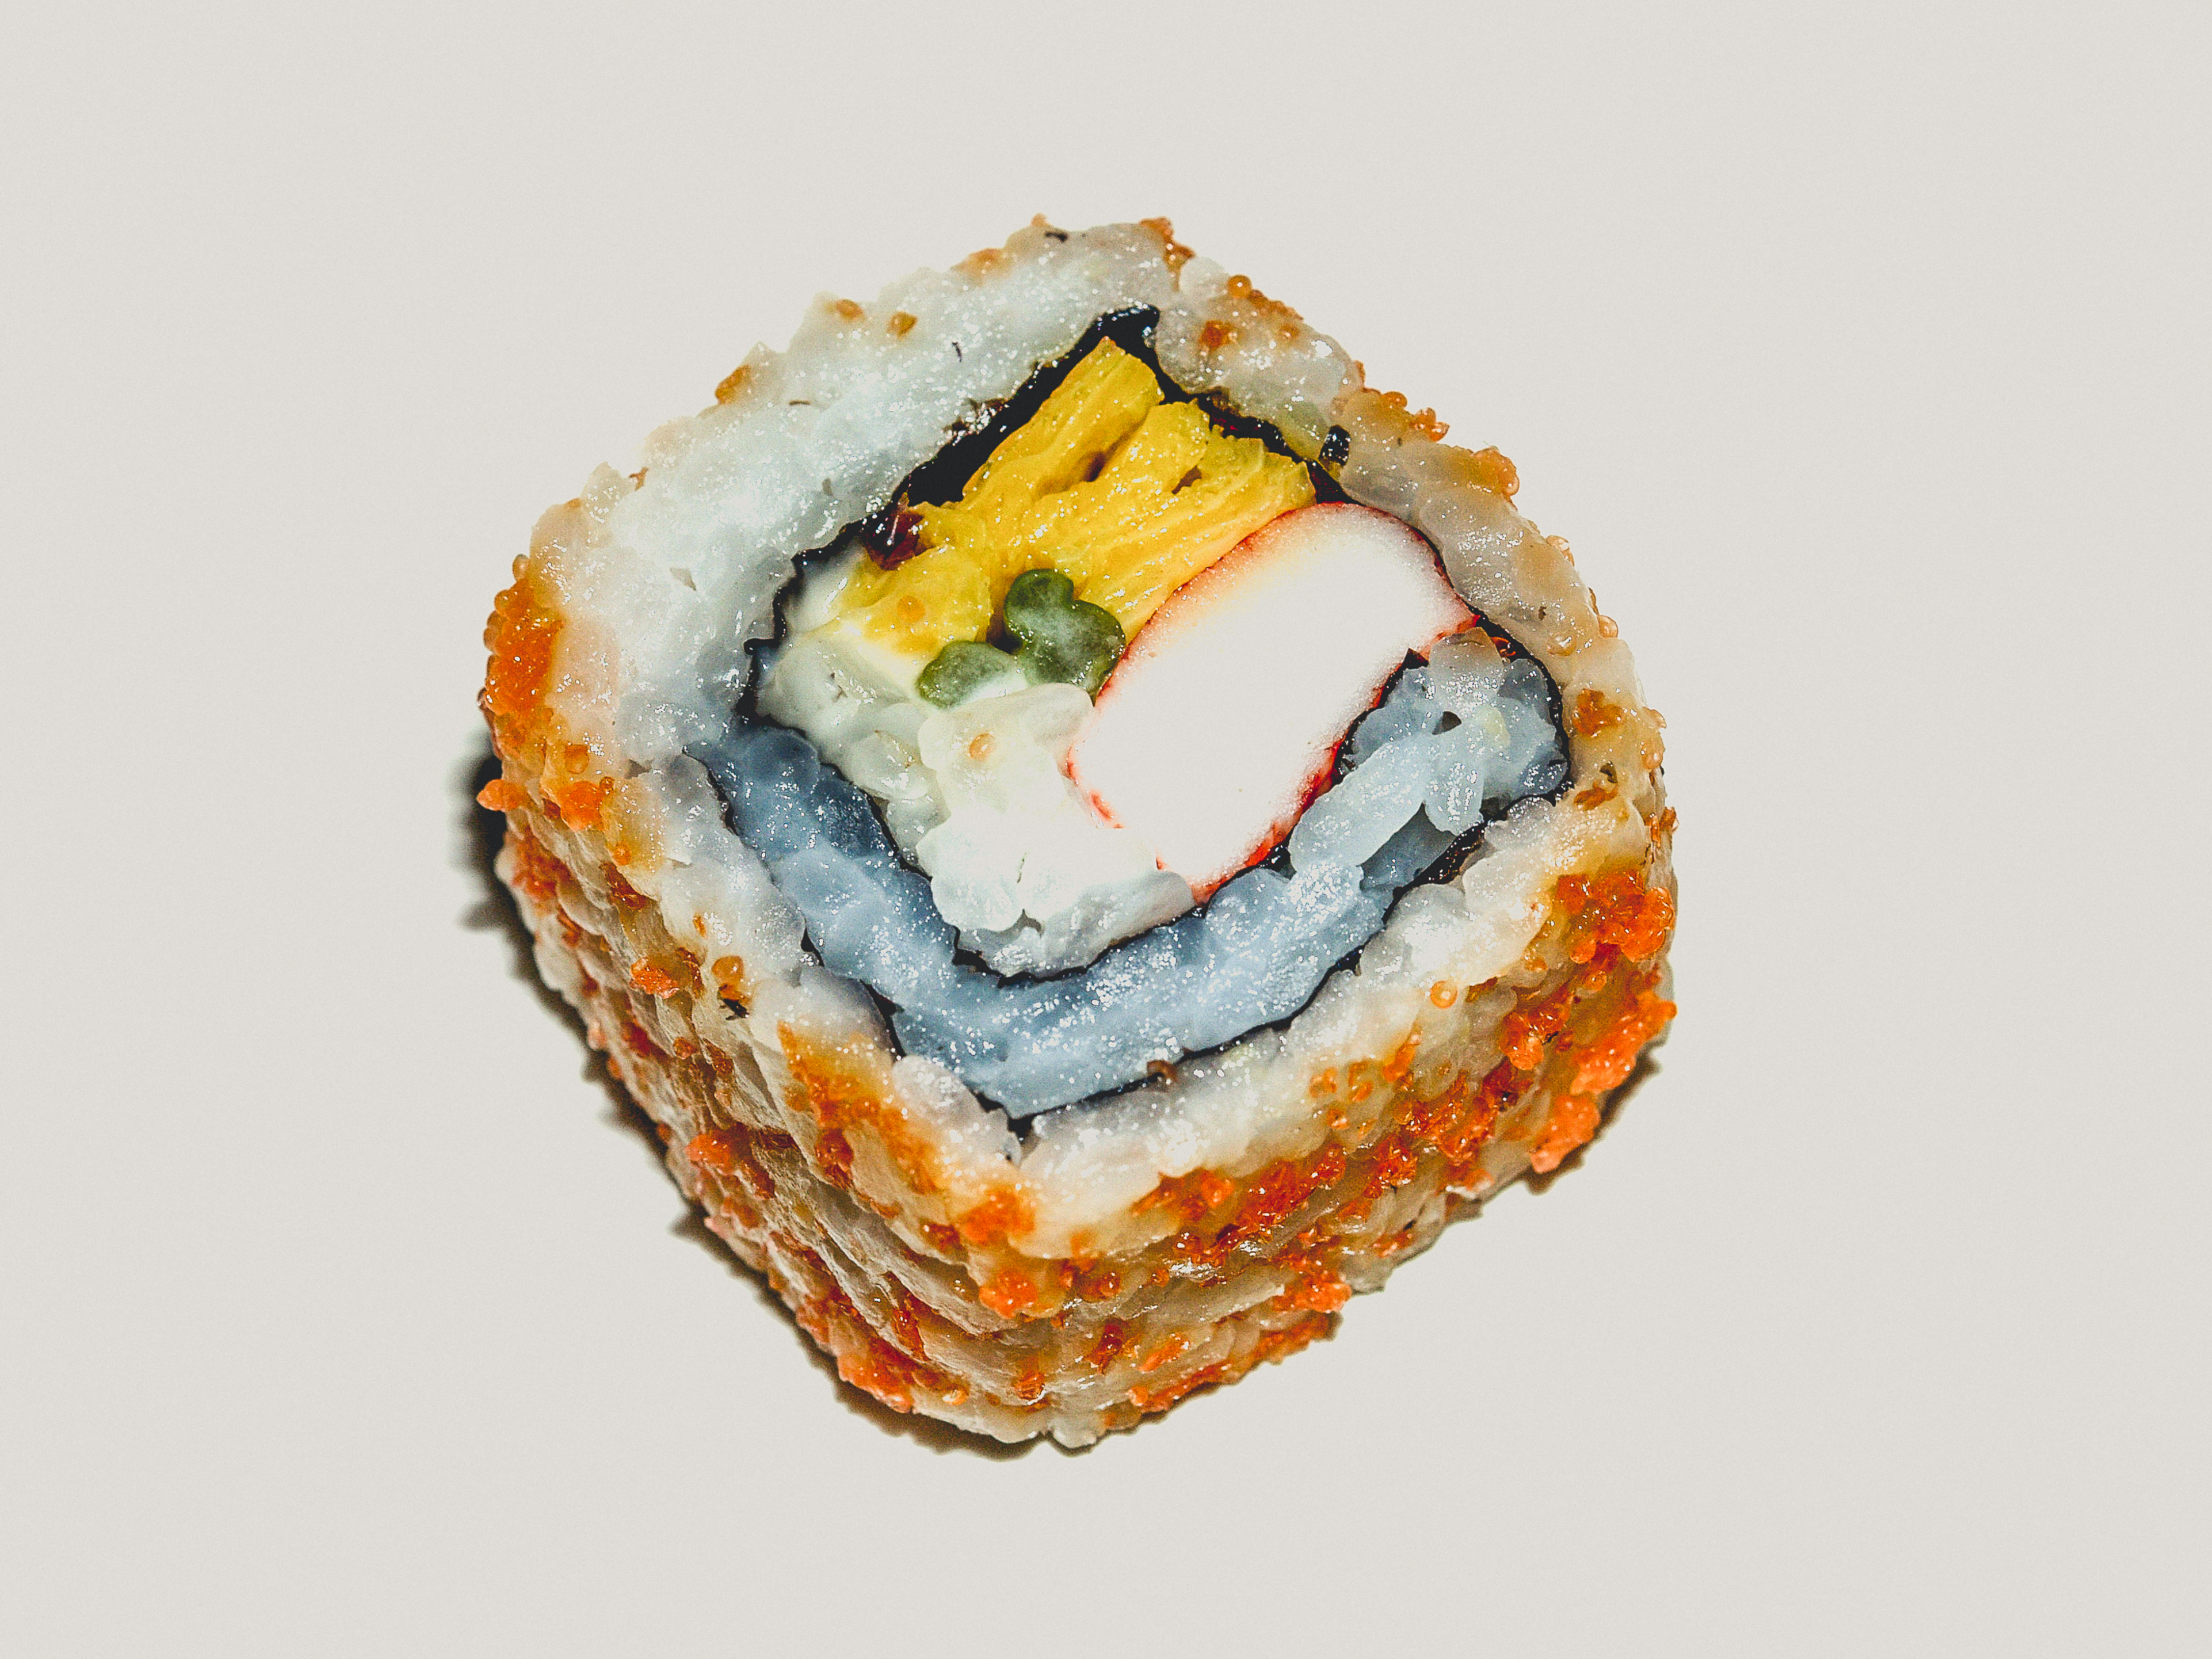
food, japanese, rice, fish, sushi, traditional, meal, salmon, asia, roll, raw, asian, restaurant, japan, seafood, plate, healthy, cuisine, dinner, lunch, diet, gourmet, sashimi, seaweed, delicious, background, tasty, culture, kitchen, eat, gimbap, japanese cuisine, california roll, dish, asian food, comfort food, side dish, fish products, recipe